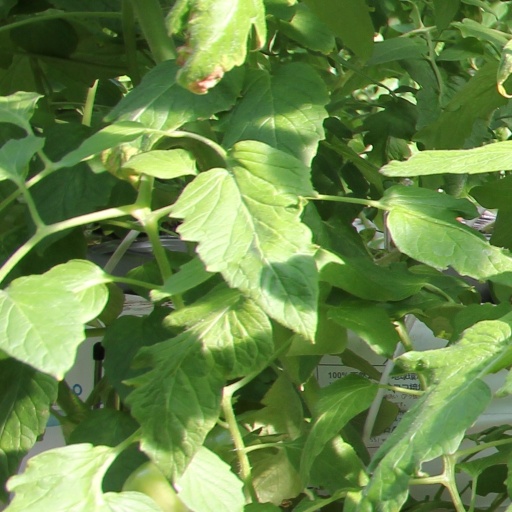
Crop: tomato